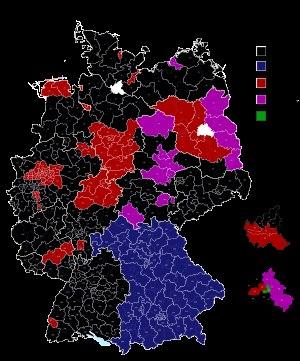
L'élection de la 17ᵉ législature du Bundestag, chambre basse du Parlement allemand, a eu lieu le 27 septembre 2009.